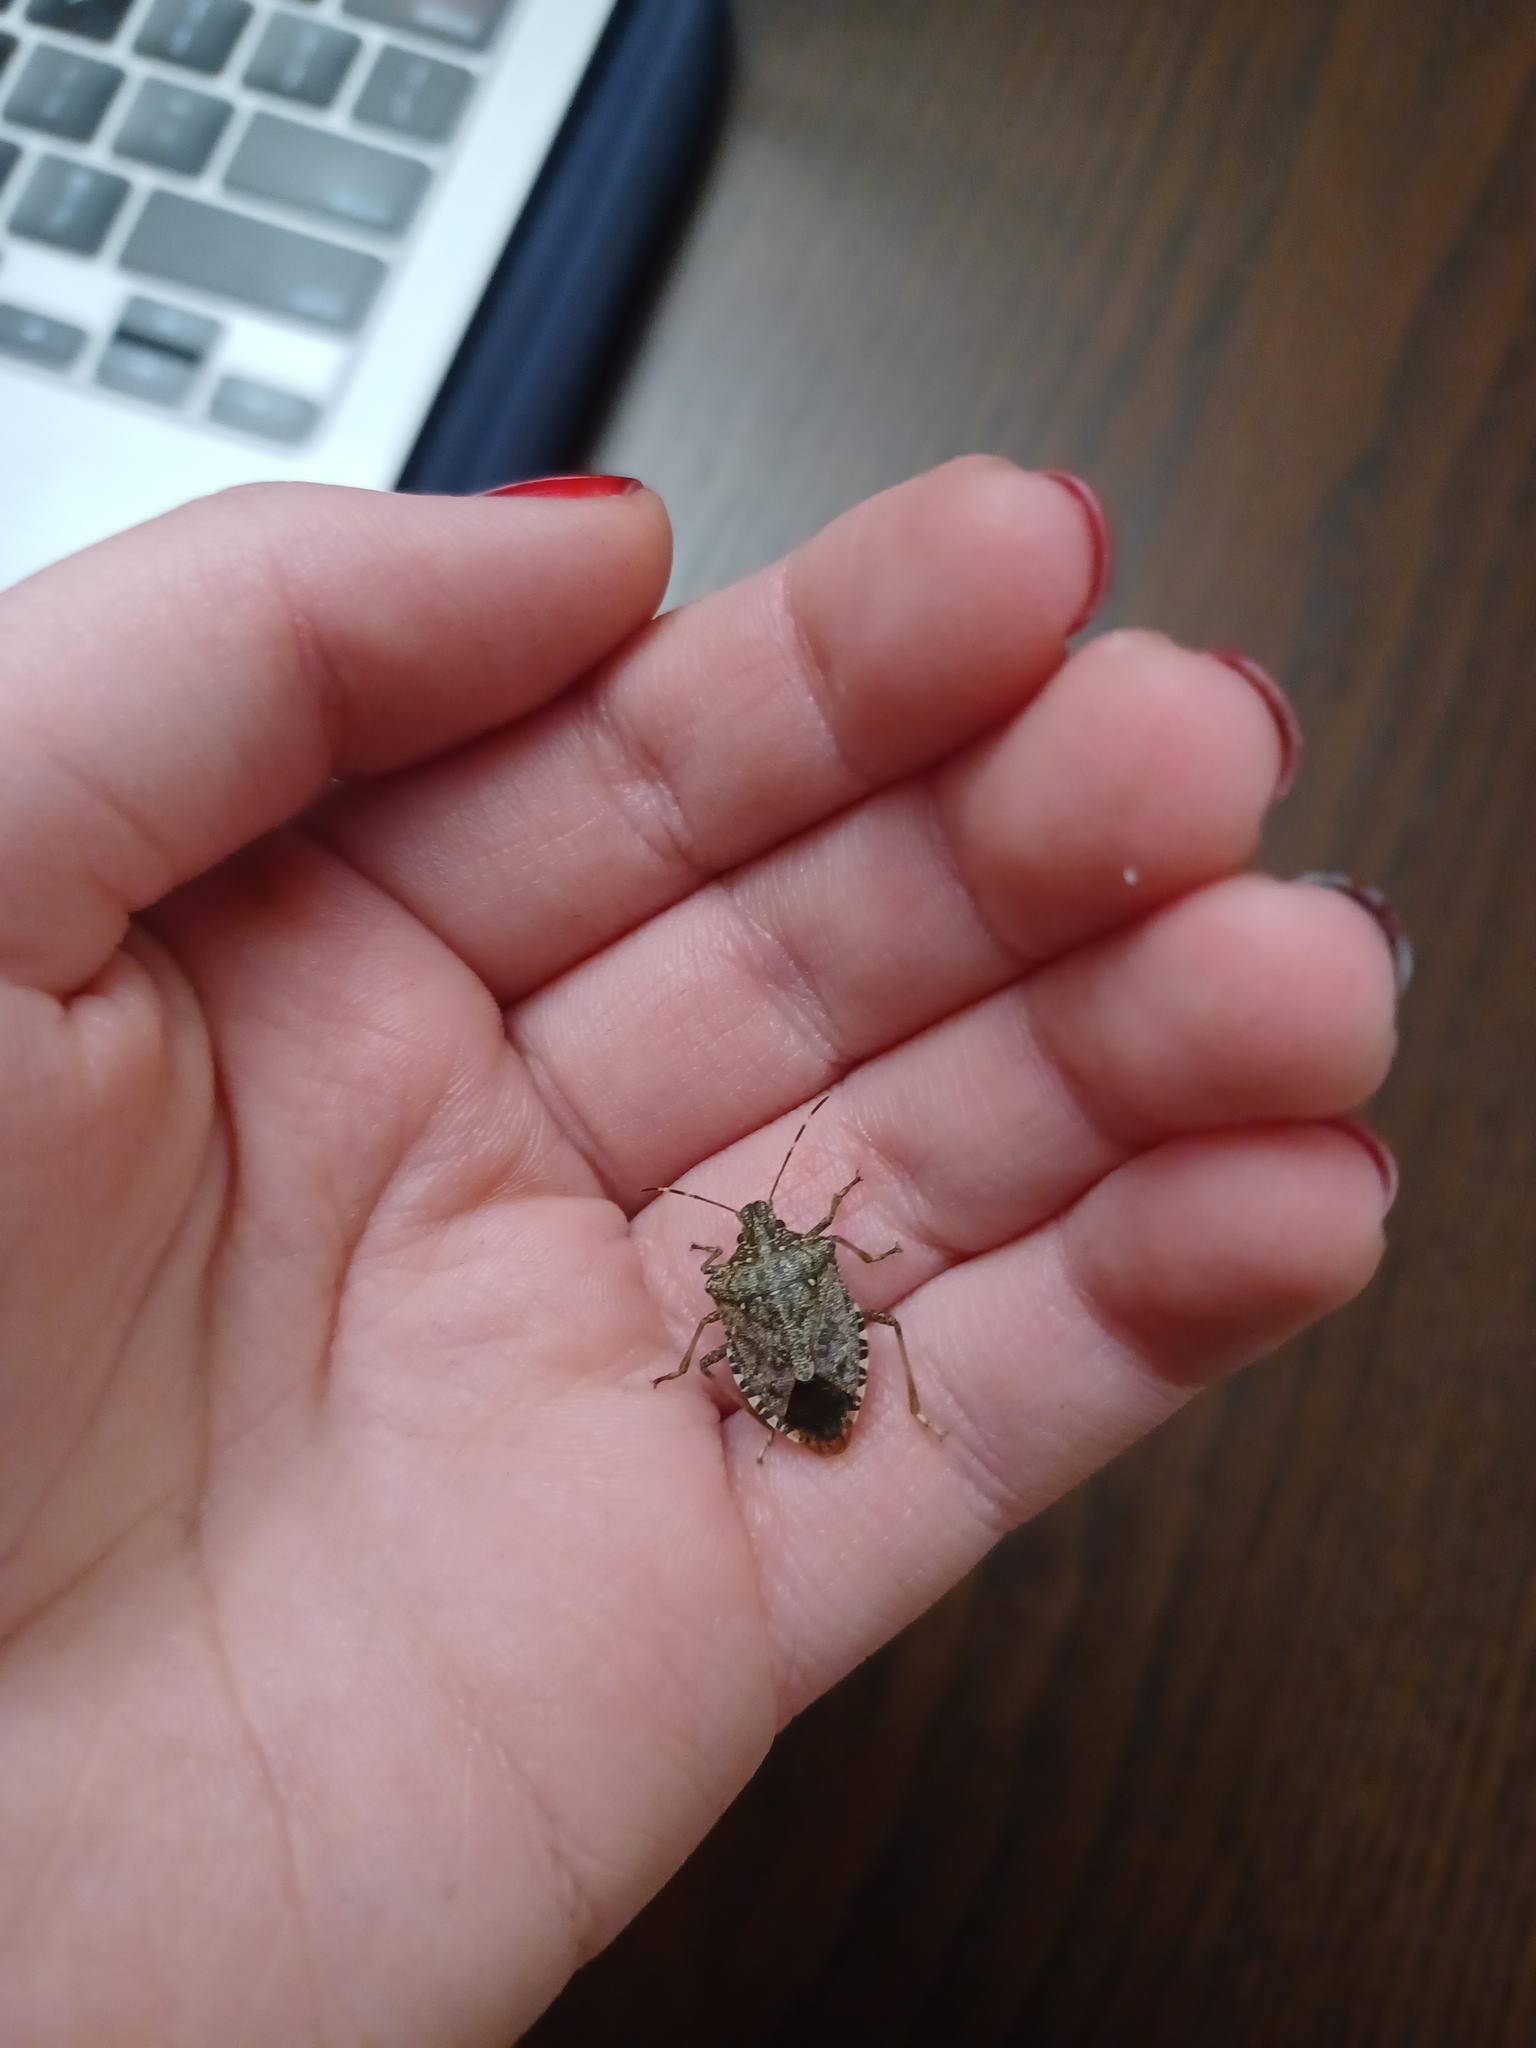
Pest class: stink_bug